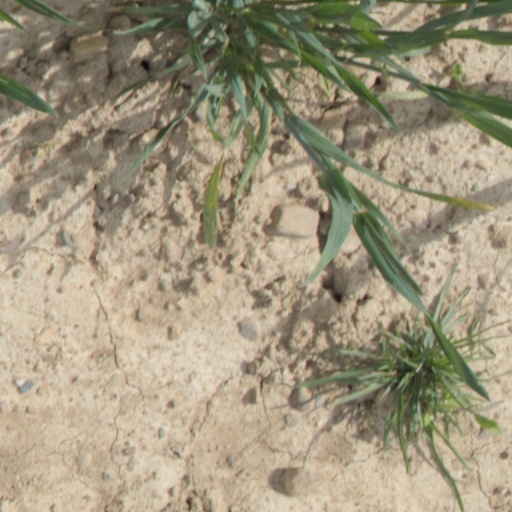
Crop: wheat